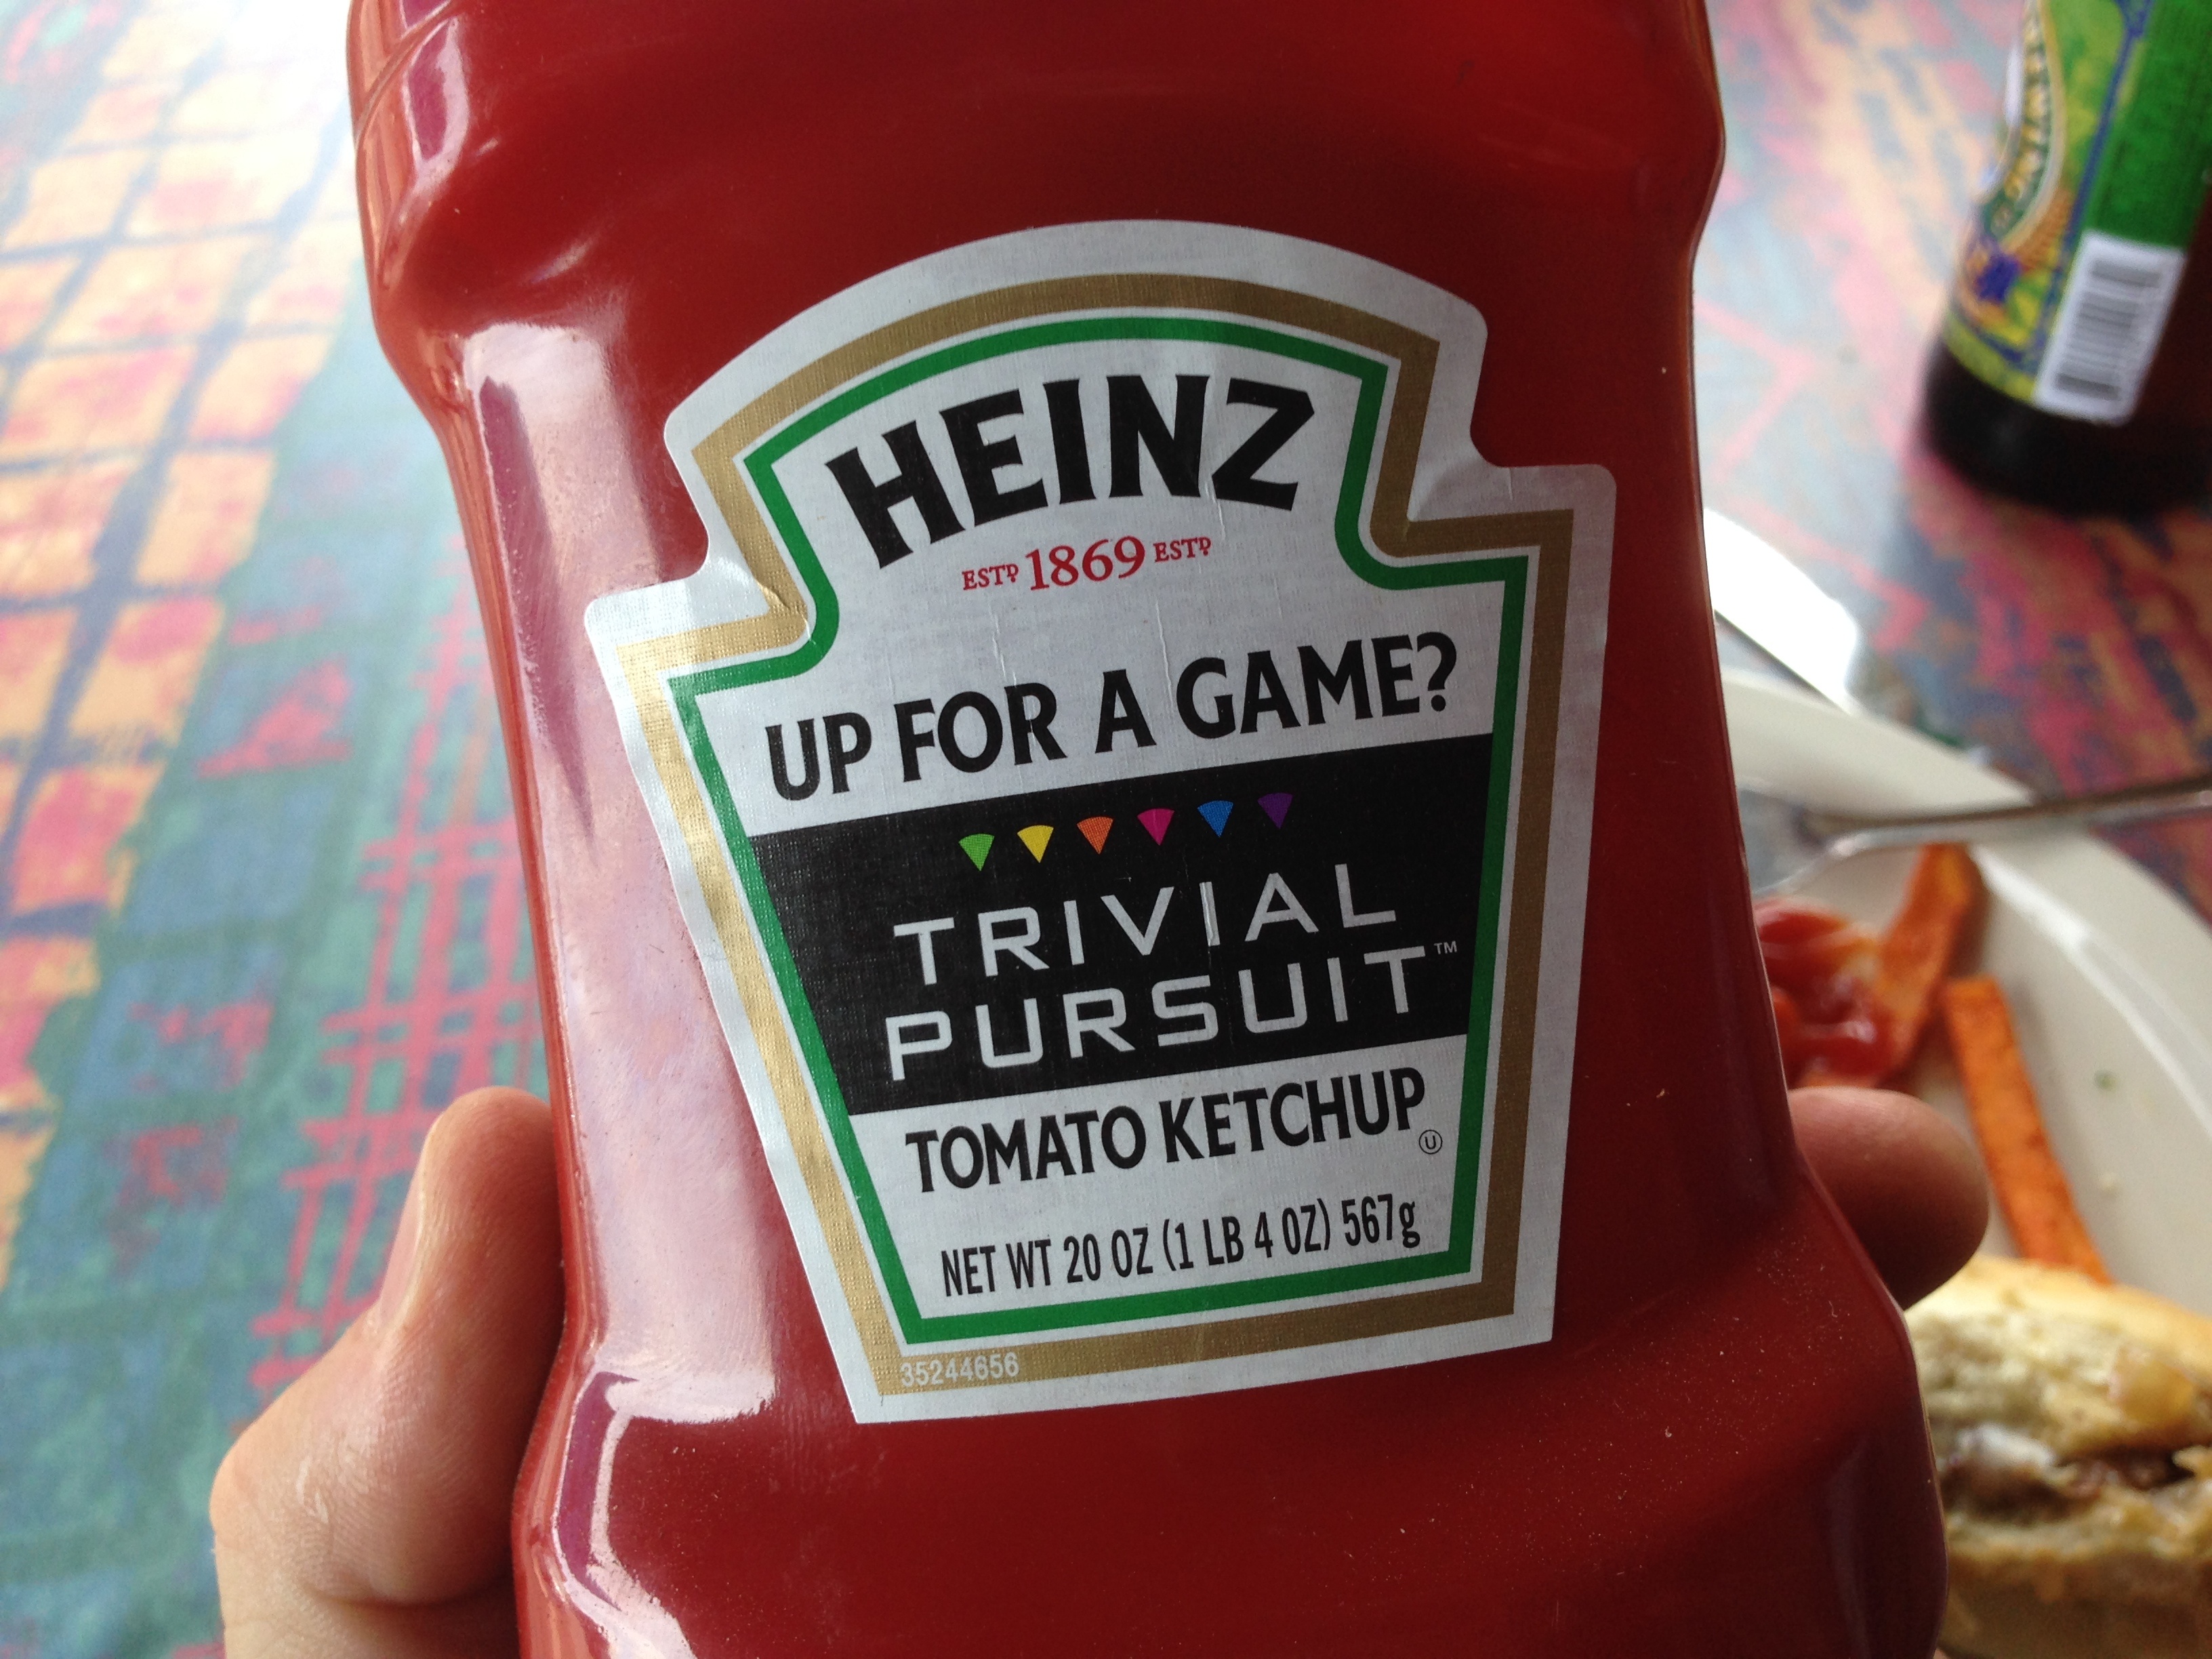
food, produce, condiment